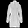
Label: Coat